Nakula Sahadeva Ratha

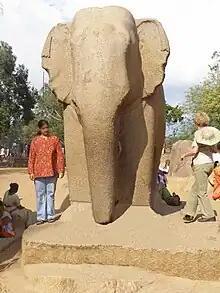
Sculpture of an Elephant situated next to the Nakula Sahadeva Ratha

All the Pancha Rathas are aligned in a north–south direction and share a common plinth. They have no precedent in Indian architecture and have proved to be "templates" for building larger temples in the South Indian tradition of Dravidian temple architecture. Though cut out of monolithic rocks, they are carved in the form of structural temples in regular building form and hence termed as "quasimonolithic temple form".